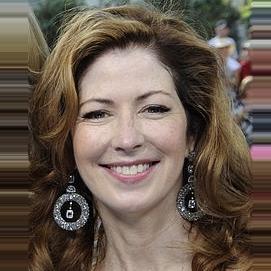
Age: 52